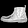
Label: Ankle boot